Describe the emotion expressed in this image:  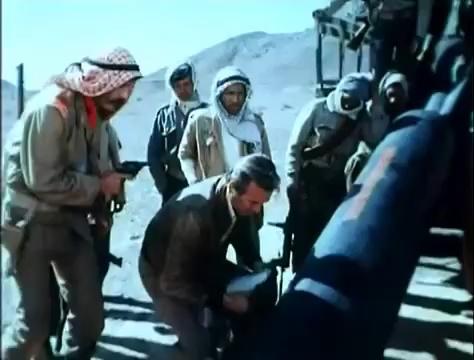
This person displays Fear, valence and arousal with low intensity.